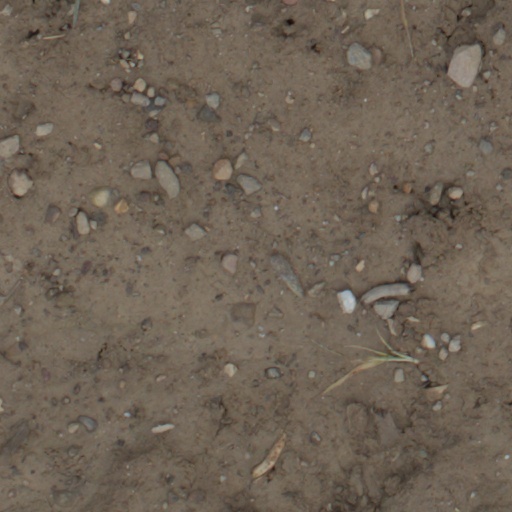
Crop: wheat